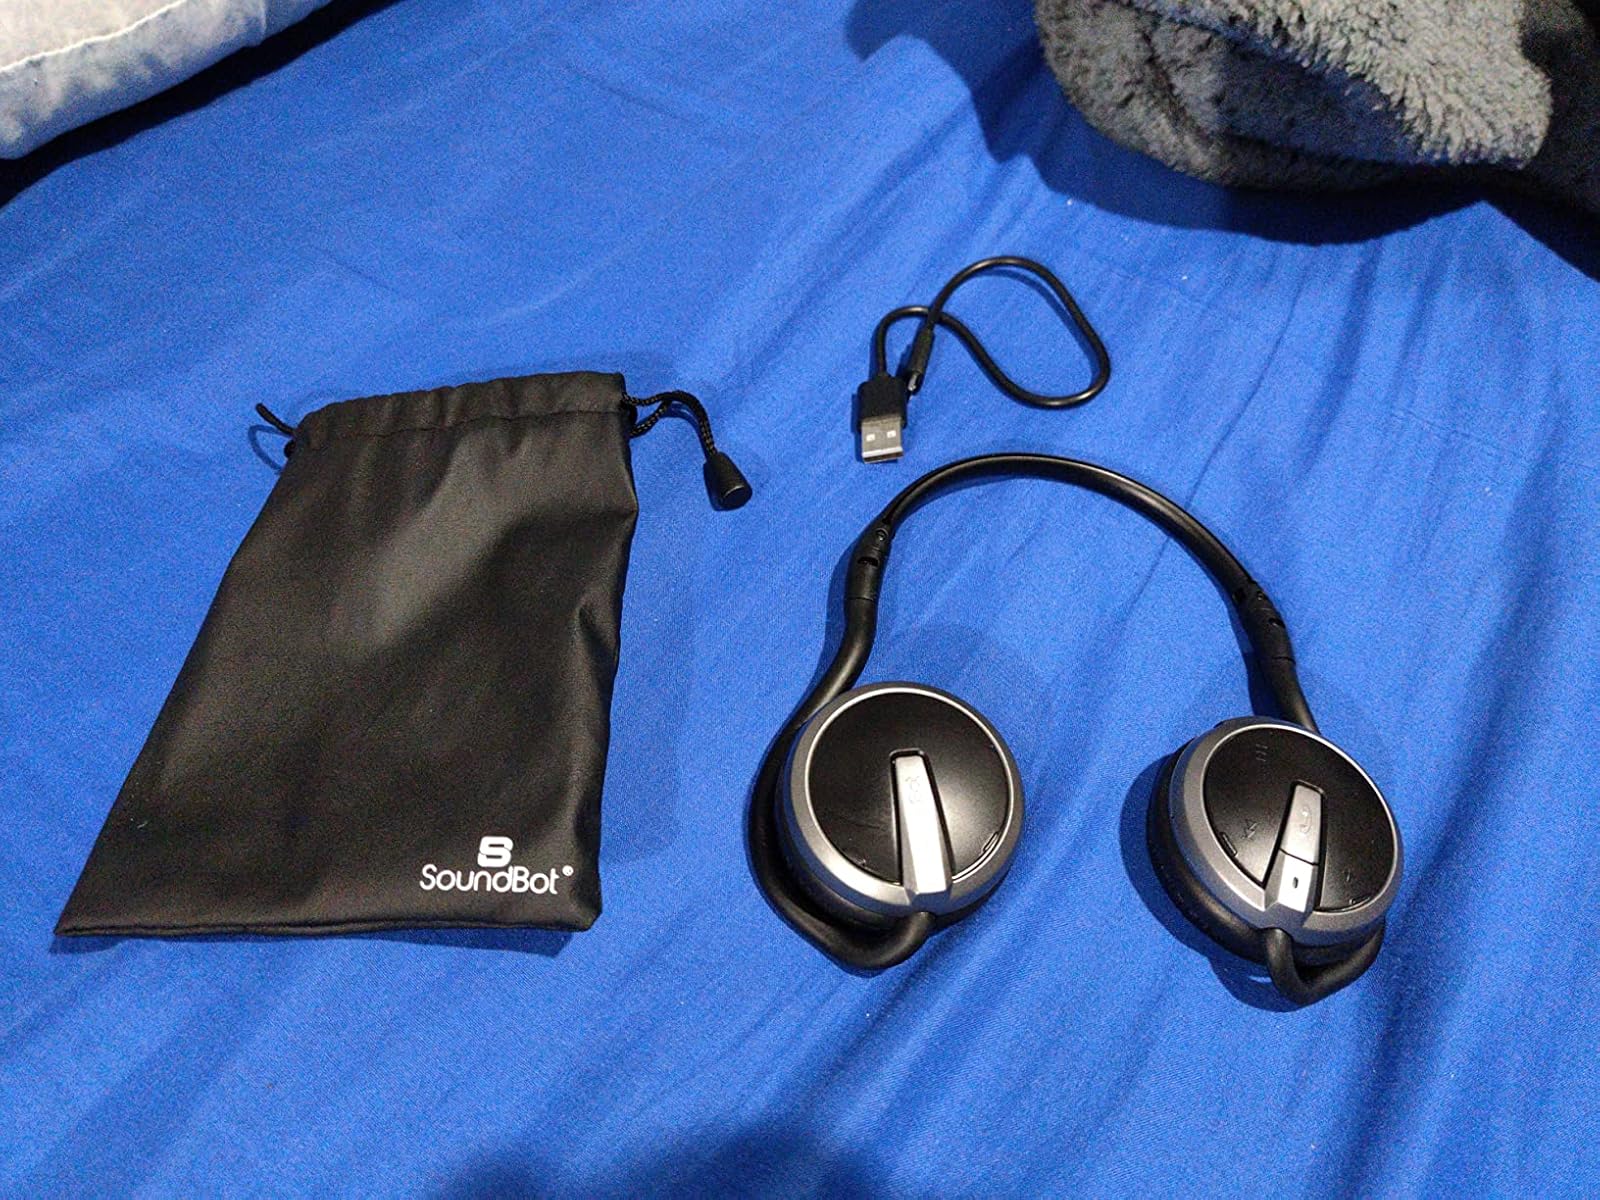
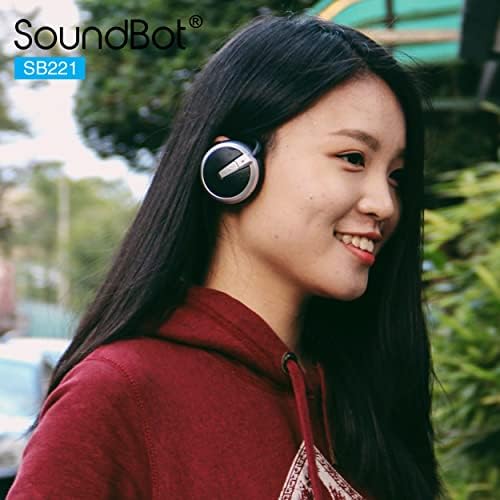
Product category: headphones
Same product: yes